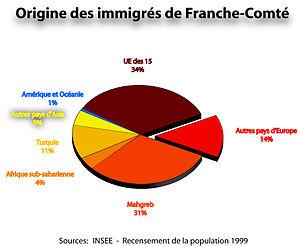
La Franche-Comté est une région culturelle et historique de l'Est de la France métropolitaine qui correspond approximativement à l'ancien comté de Bourgogne. Elle est appelée Fraintche-Comtè en franc-comtois et Franche-Comtât en arpitan, les deux langues comtoises traditionnelles.
La démographie de la Franche-Comté est l'ensemble des données et études concernant la population de la Franche-Comté à toutes les époques. Ces données sont notamment calculées par l'Institut national de la statistique et des études économiques.
L'immigration à Besançon est l'installation à Besançon de personnes appelées « immigrés », n'étant pas né dans la ville ou ses environs. Aujourd'hui, cela fait référence aux individus n'ayant pas — le plus souvent — la nationalité française et venant d'un autre pays que la France. Les premiers immigrants furent les Séquanes, suivis des Romains qui envahirent la région avant que la ville ne soit rattachée au royaume franc. Cependant, les premiers vrais migrants furent les Juifs, qui s'installèrent dans la capitale comtoise à partir du Moyen Âge et jusqu'au XIXᵉ siècle.